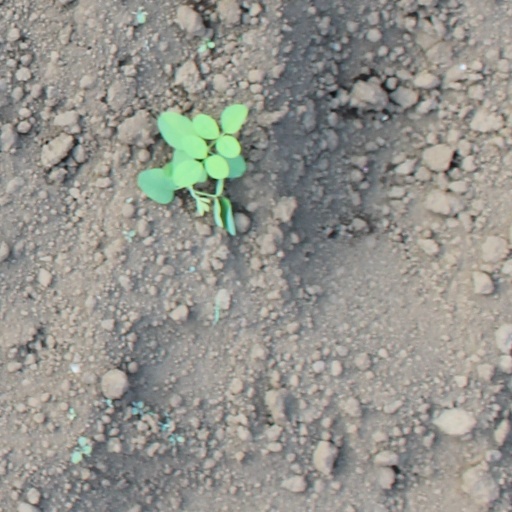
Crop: soybean